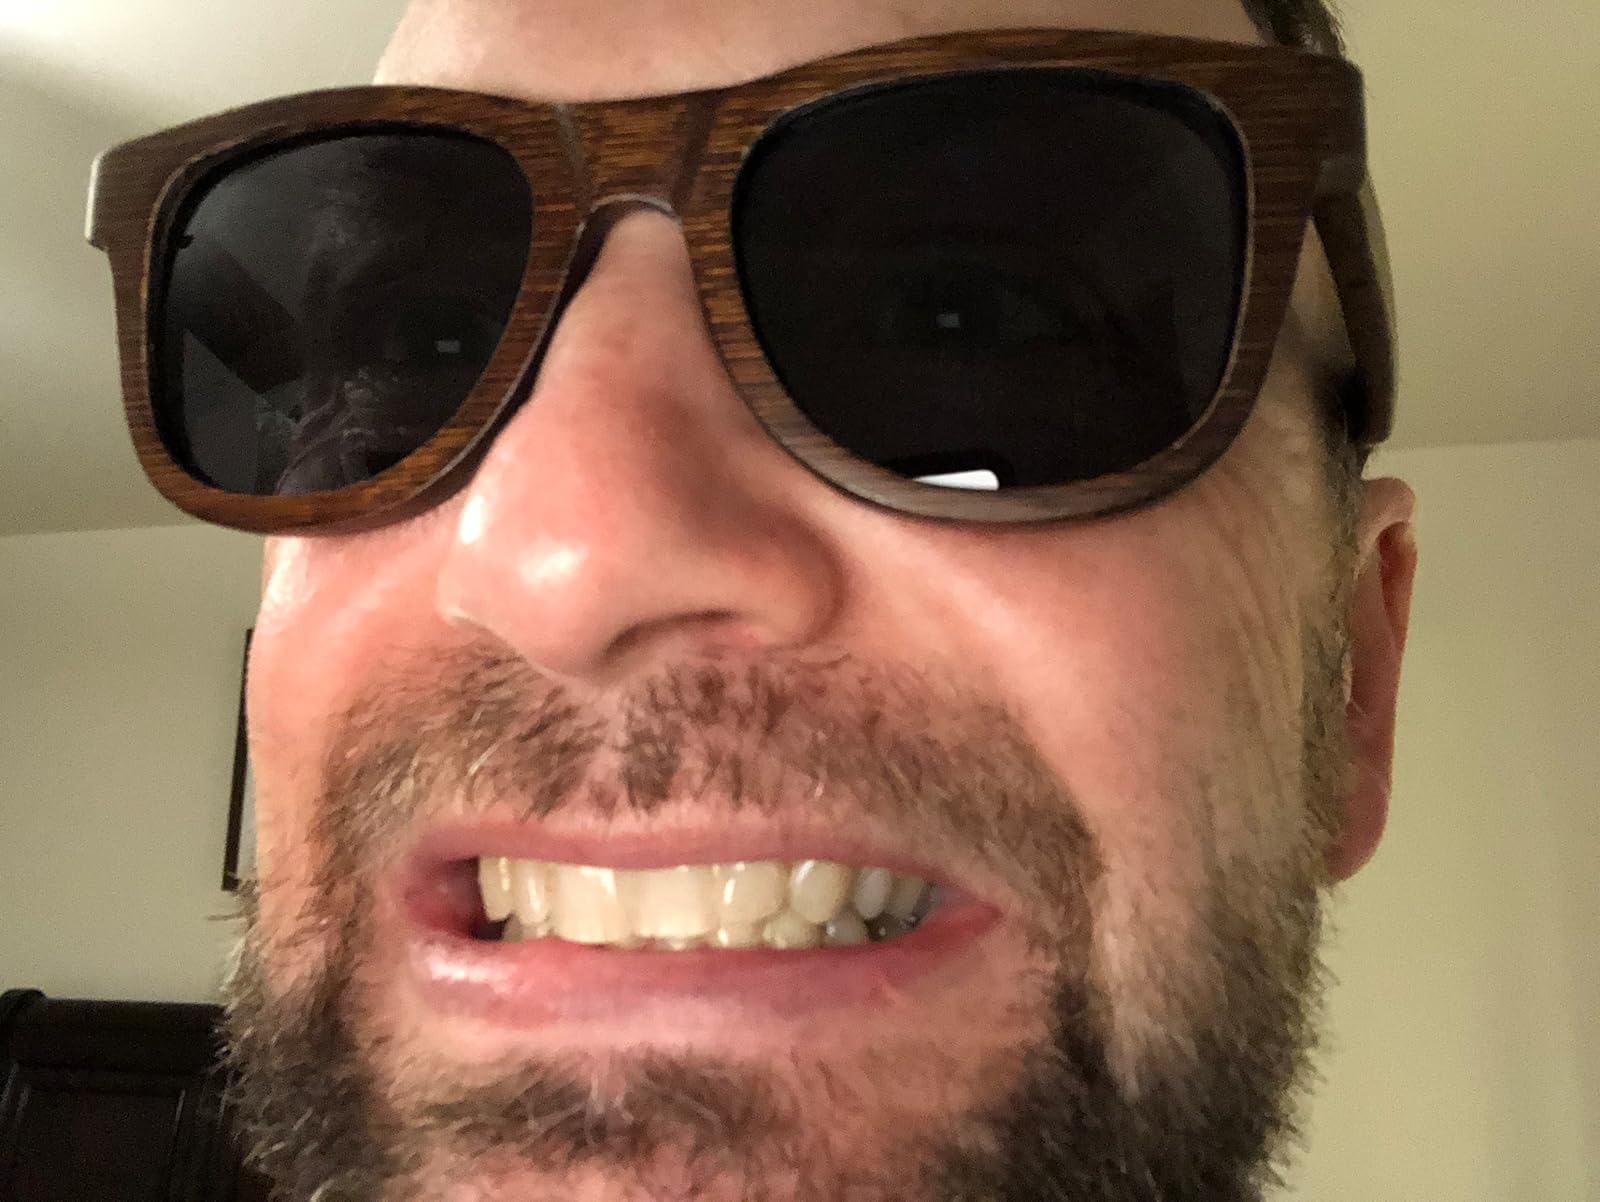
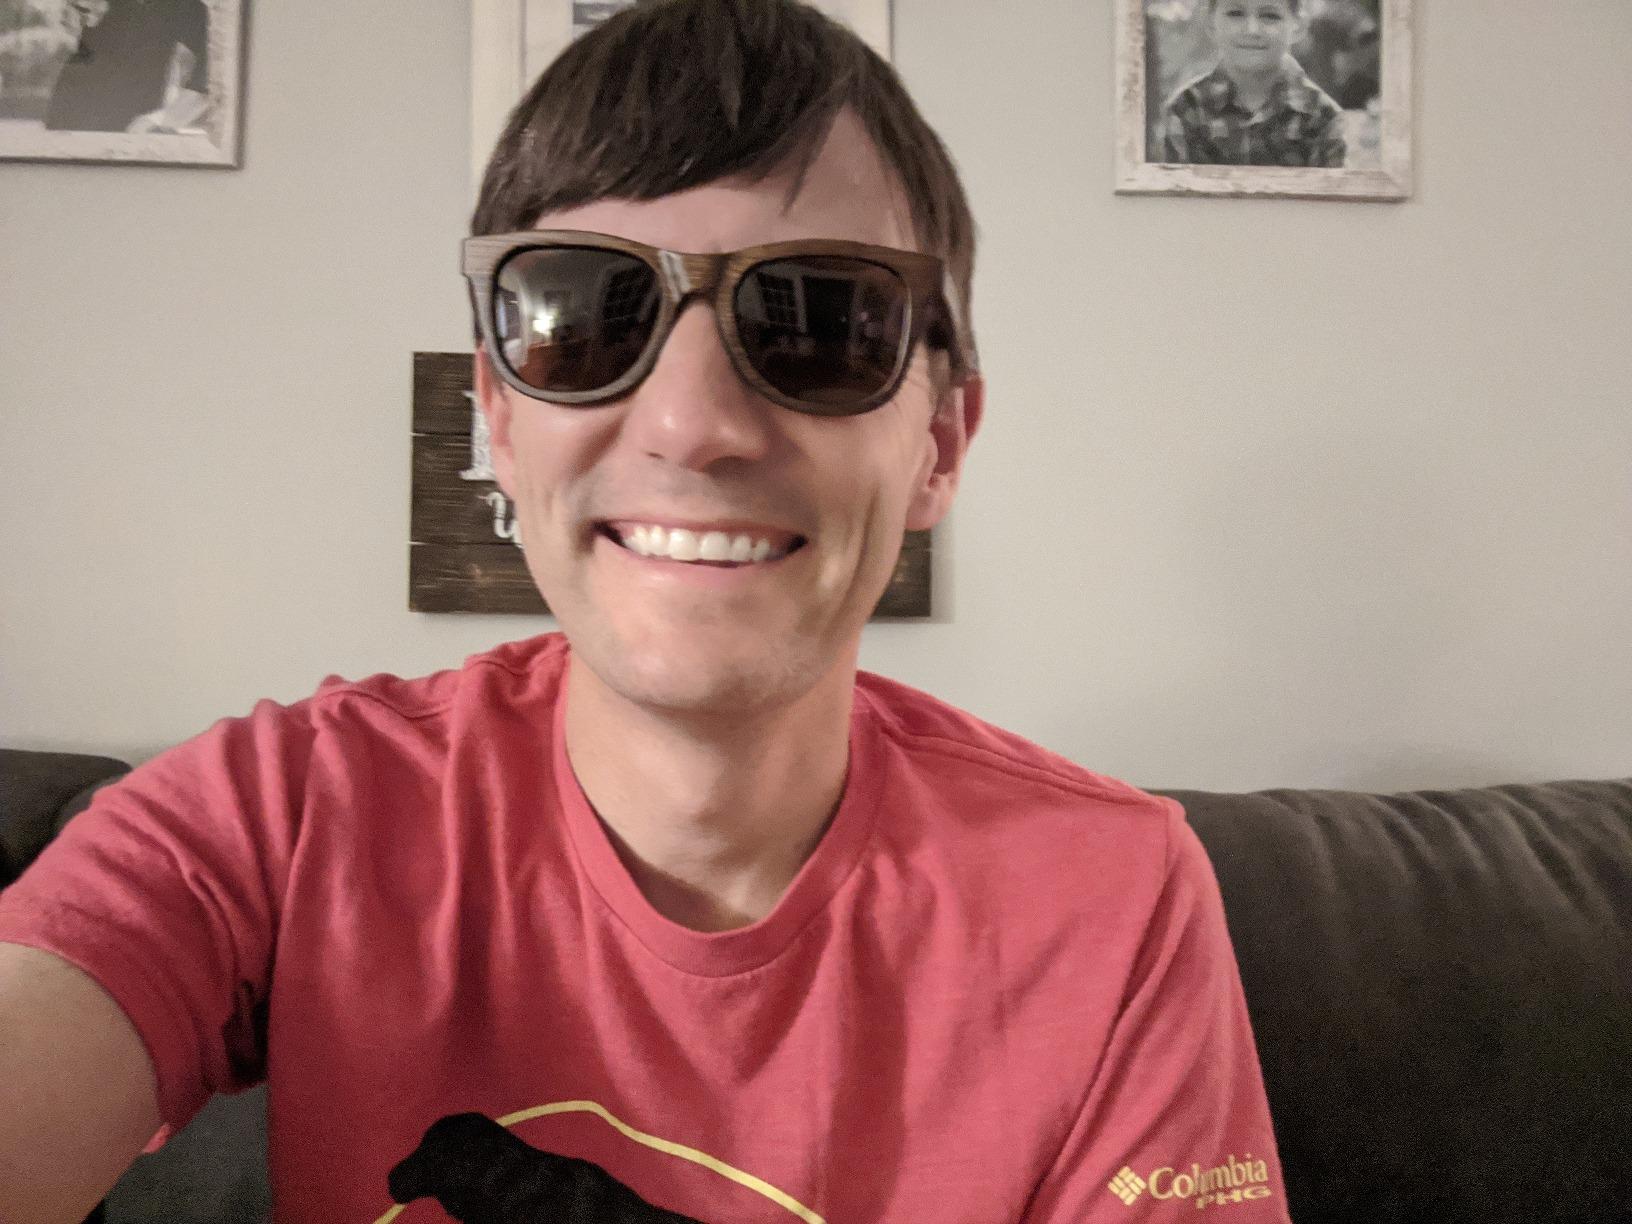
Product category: accessories_sunglasses
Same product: yes